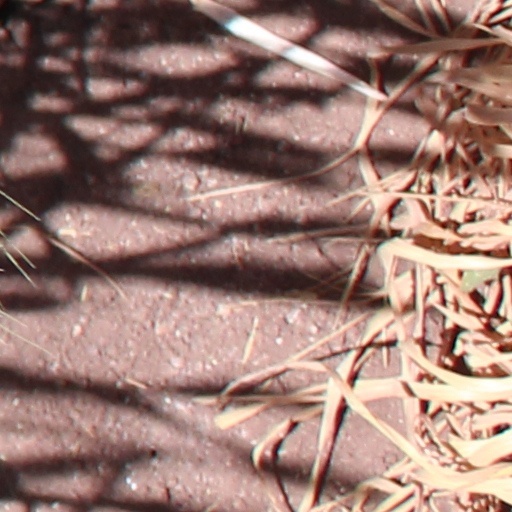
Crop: wheat